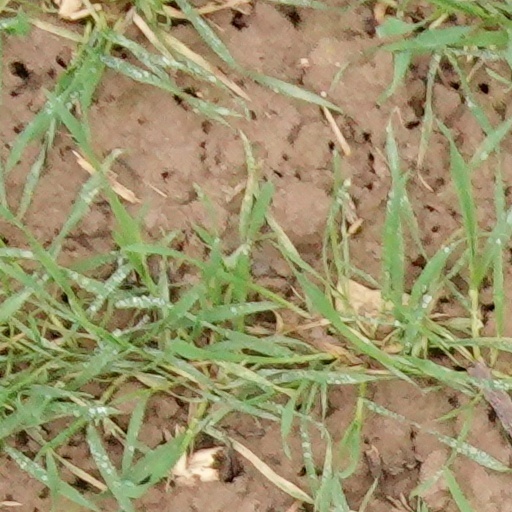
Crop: wheat